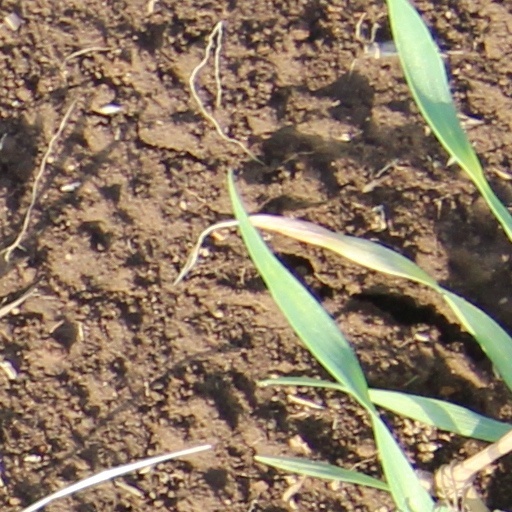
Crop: wheat